Grant Foreman House

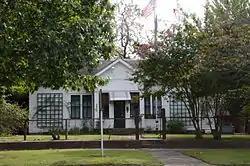
Grant-Foreman House

The Thomas-Foreman Historic Home, also known as the Grant Foreman House, is a house in Muskogee, Oklahoma, United States, built by Judge John R. Thomas on a tract of prairie land. It was later named after Thomas' son-in-law, Grant Foreman, by the Muskogee Historical Society and the National Register of Historic Places.